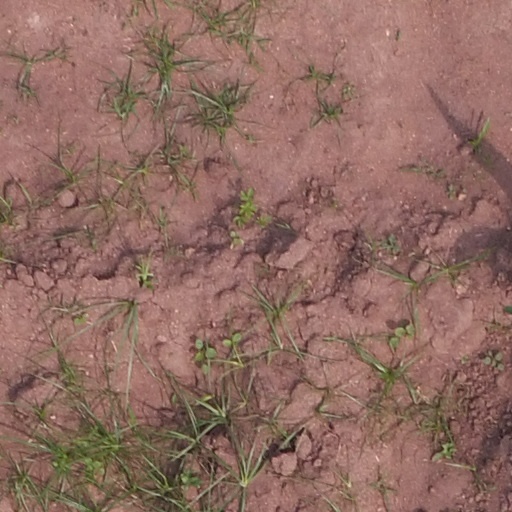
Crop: maize; corn